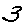
Label: 3